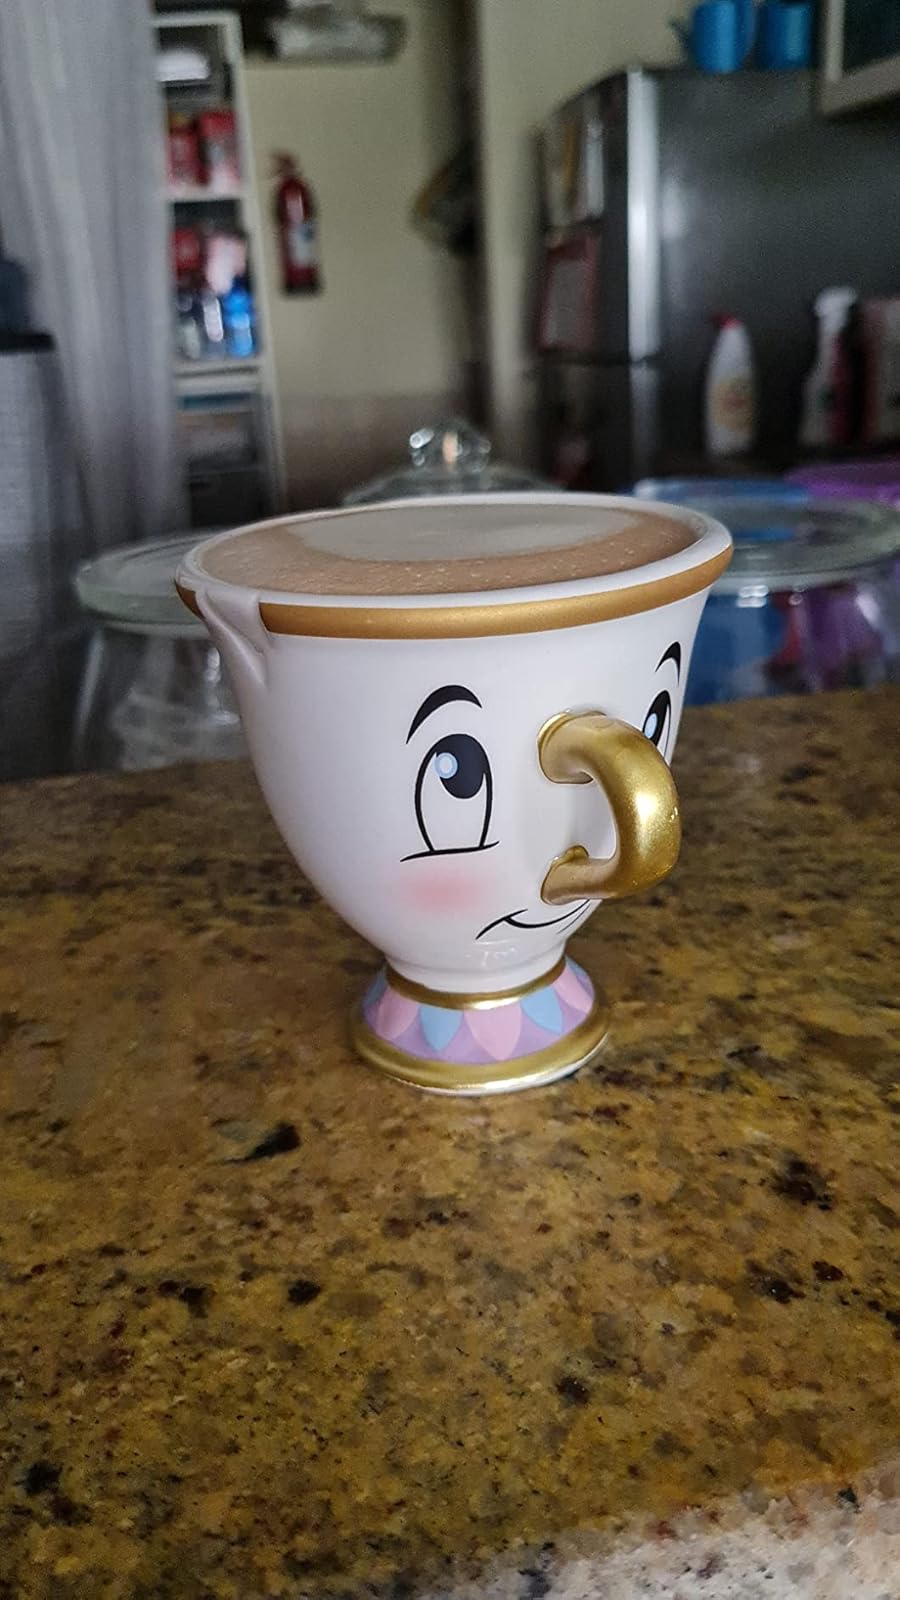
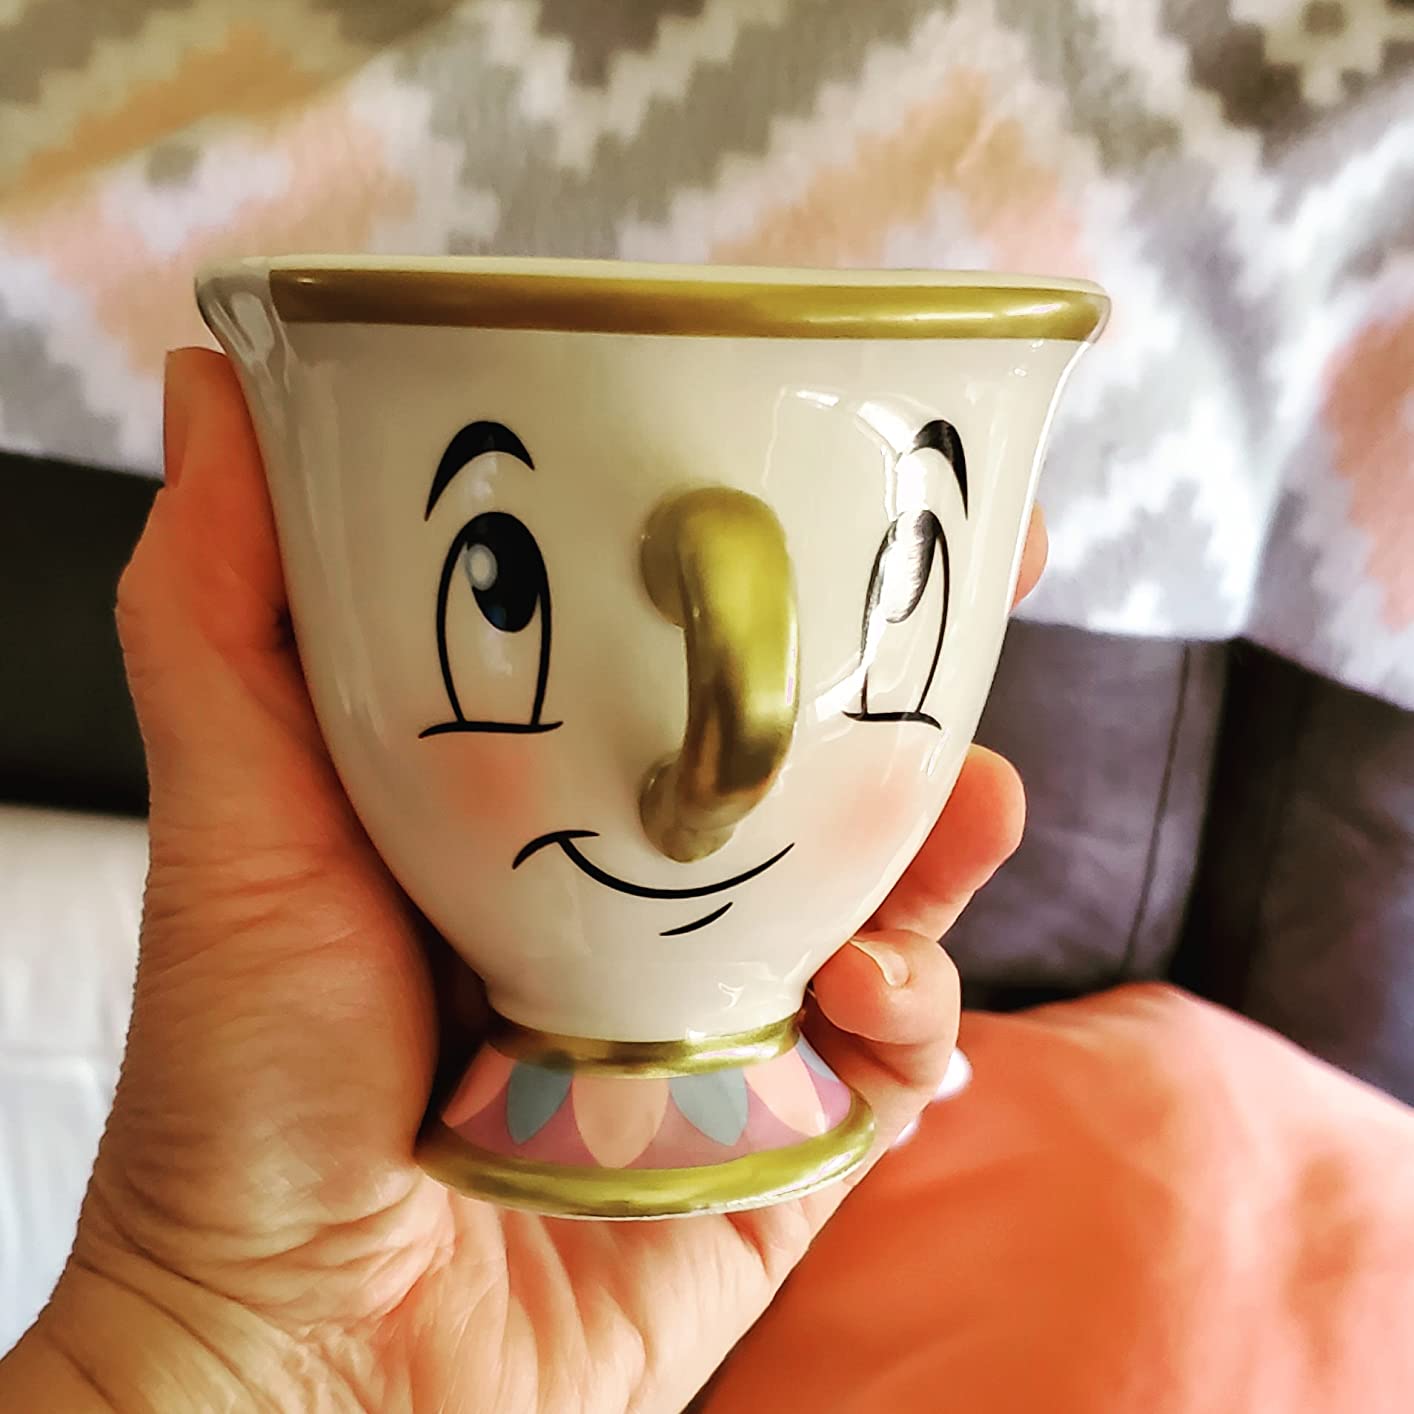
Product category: items_mug
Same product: yes